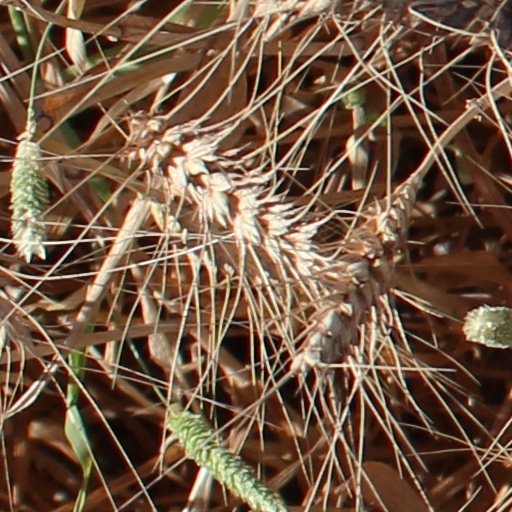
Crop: wheat